Andy Pandy

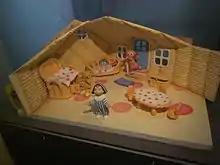
Stop motion set from the revival series on display at the National Science and Media Museum, with Andy Pandy, Looby Loo and Teddy

In 2002, BBC produced a revival of 52 episodes with the use of stop-motion animation instead of string puppets: the original nursery and garden were expanded to an entire village, with Andy (now voiced by Maria Darling), Teddy (now voiced by Jimmy Hibbert) and Looby Loo (now voiced by Joanna Ruiz) now owning individual houses, as well as four new characters that were introduced in the series: Missy Hissy (voiced by Maria Darling; who has an unseen brother, also a snake); Tiffo, a teal-and-purple dog (vocals performed by David Holt); Bilbo (also voiced by David Holt), a sailor; and Orbie (vocals performed by Joanna Ruiz), a yellow-and-blue ball. Tom Conti narrated the new series.